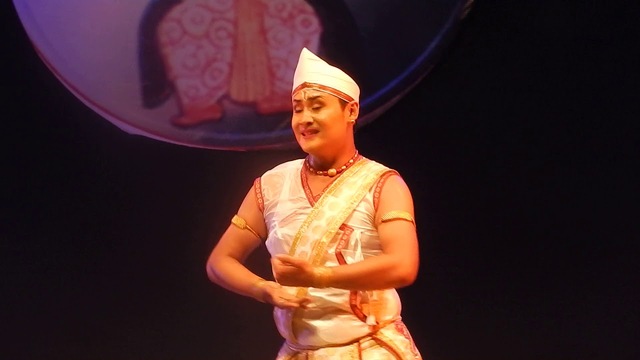
Dance form: sattriya